WRDSMTH

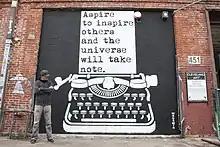
Artist WRDSMTH in front of one of his outdoor works

WRDSMTH is a Los Angeles–based street artist known for his iconic image of a vintage typewriter featuring different sheets of inspirational text. Spraypainting and wheatpasting outdoor walls with thousands of works since 2013, WRDSMTH can be found in cities throughout the world, including: London, Paris, New York City, Philadelphia and New Orleans. In 2017, he installed eight large-scale art pieces at The Bloc in Downtown Los Angeles as part of their permanent collection.